Hardtop

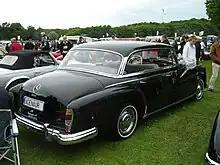
The Mercedes-Benz 300d was marketed as a "pillarless phaeton"

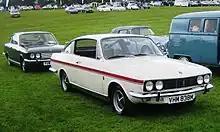
Two 1973 Sunbeam Rapiers: first with side windows lowered and raised on the second car

Various European manufacturers have produced hardtops without B-pillars (usually coupes). However, they are rarely marketed as pillarless hardtops. Examples include the current Bentley Continental GT, the 2008 Bentley Brooklands, the 2001-2003 Renault Avantime, the Rolls-Royce Wraith, and the 2012-2017 Ford B-Max. The 1958-1964 Facel Vega Excellence is one of few four-door hardtops produced in Europe.